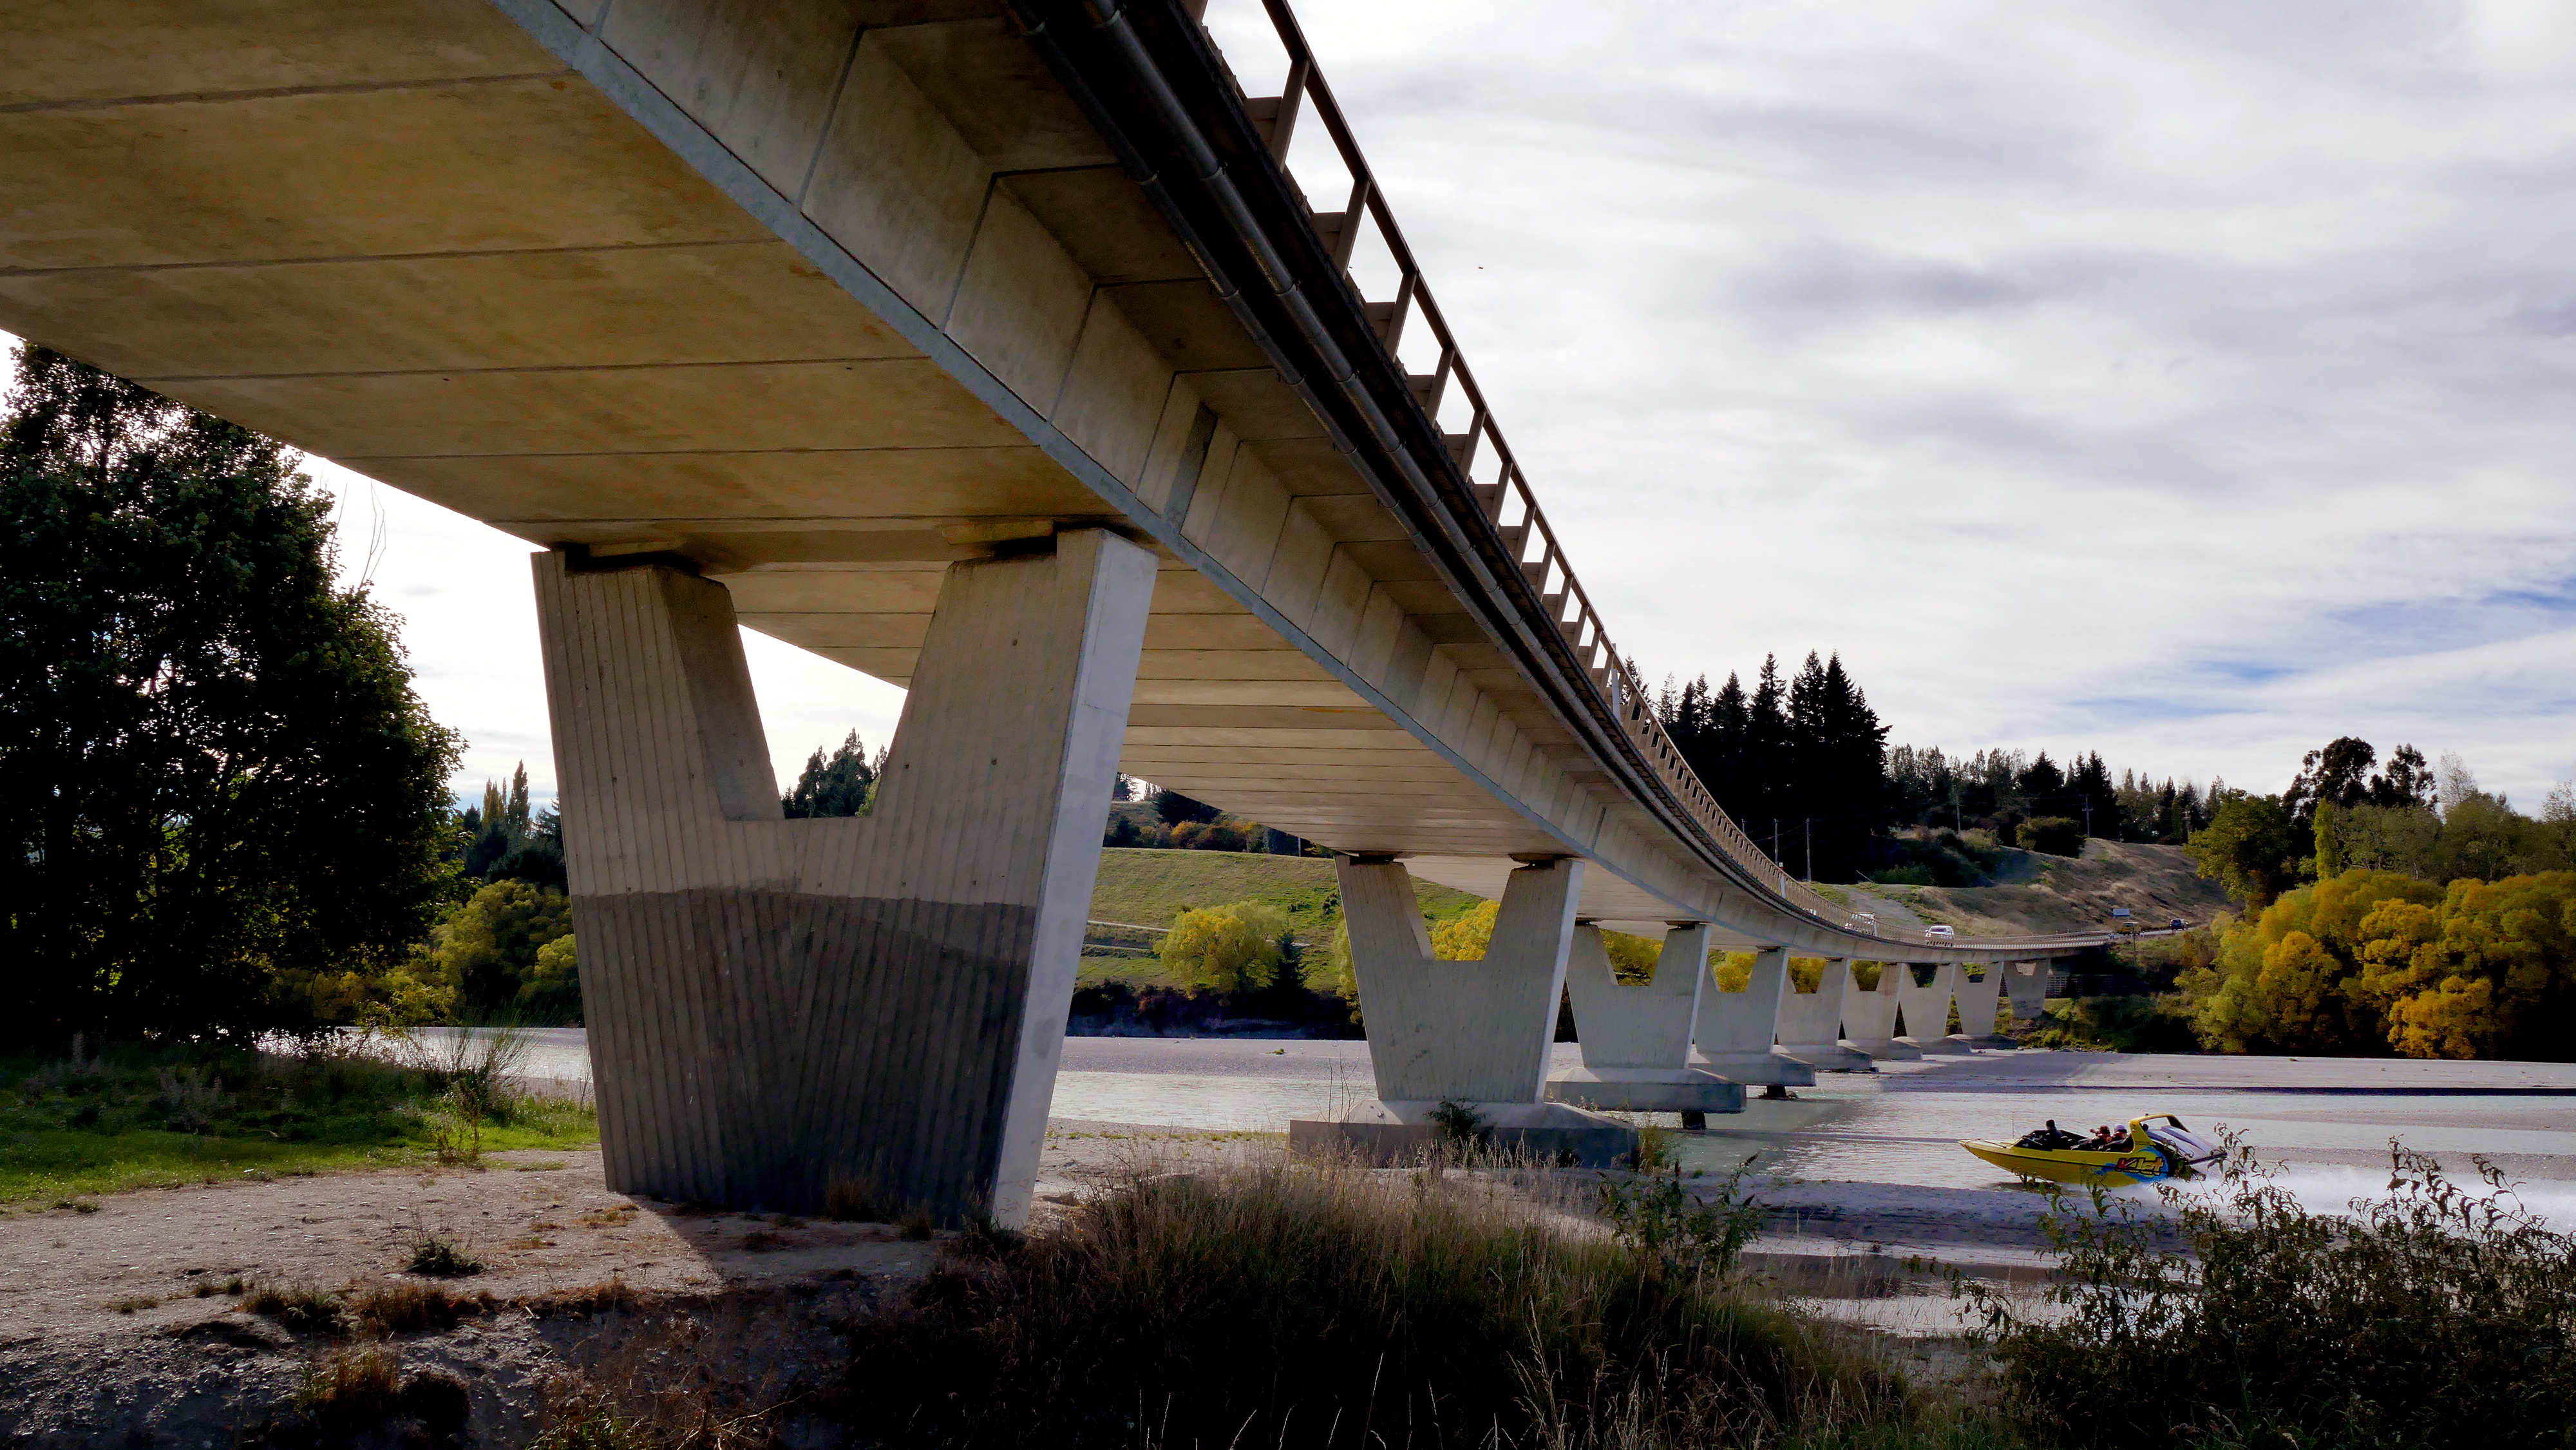
architecture, bridge, river, estate, lumixfz1000, queenstown, bridges, nonbuilding structure